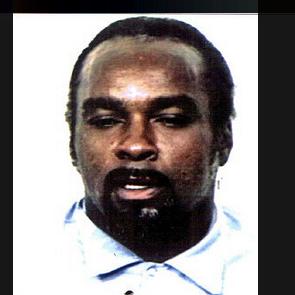
Age: 46